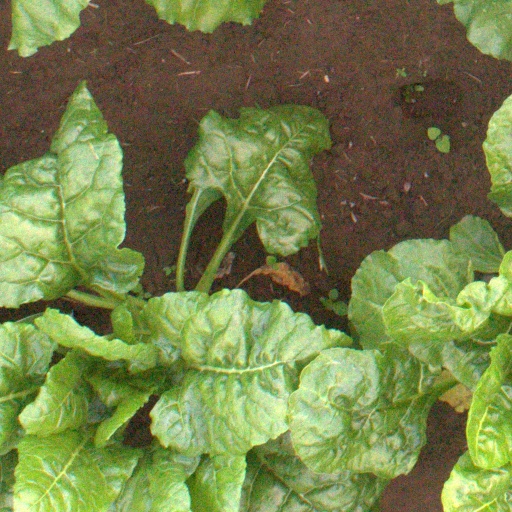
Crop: sugar beet